Belluno Cathedral

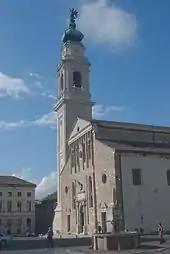
Belluno Cathedral: west front and campanile

Belluno Cathedral is a Roman Catholic cathedral in the historic centre of the city of Belluno, Veneto, Italy, dedicated to Saint Martin. It is the episcopal seat of the diocese of Belluno-Feltre. It was elevated to the status of a minor basilica on 18 June 1980 by Pope John Paul II.